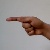
The image shows a hand gesture representing the letter 'G' in Indian Sign Language.